Ted Williams

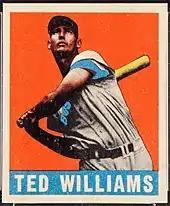
1948 baseball card

In the second week of spring training in 1941, Williams broke a bone in his right ankle, limiting him to pinch hitting for the first two weeks of the season. Bobby Doerr later claimed that the injury would be the foundation of Williams' season, as it forced him to put less pressure on his right foot for the rest of the season. Against the Chicago White Sox on May 7, in extra innings, Williams told the Red Sox pitcher, Charlie Wagner, to hold the White Sox, since he was going to hit a home run. In the 11th inning, Williams' prediction came true, as he hit a big blast to help the Red Sox win.